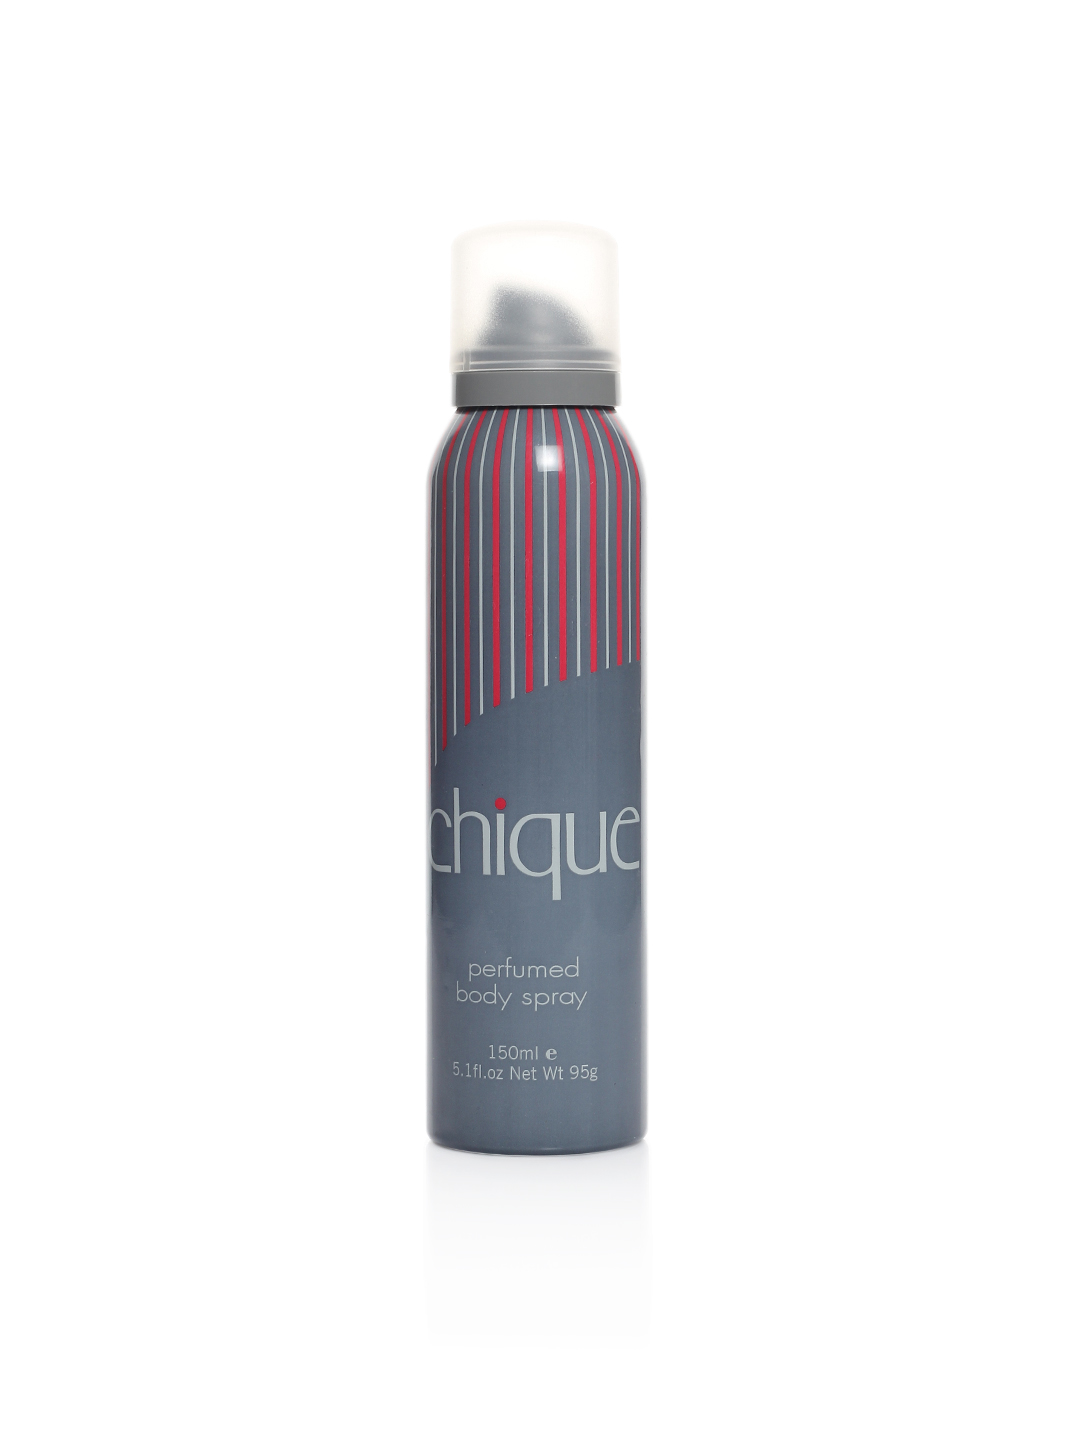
Taylor of London Women Chique Deo
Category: Personal Care / Fragrance / Deodorant
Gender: Women
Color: Grey
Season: Spring 2017
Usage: Casual